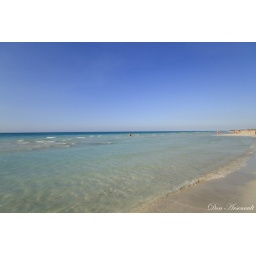
Day 2 on our Cuban vacation in Varadero. The water and beach were amazing.